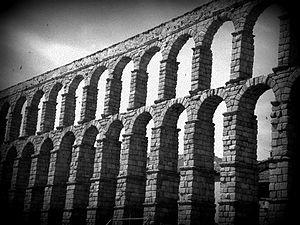
L’aqueduc de Ségovie, Espagne, a été édifié dans la deuxième moitié du Iᵉʳ siècle ou au début du IIᵉ siècle, du règne de Claude à celui de Trajan, selon les avis.
Un aqueduc est un ouvrage destiné à l'adduction d'eau pour la consommation d'une ville.